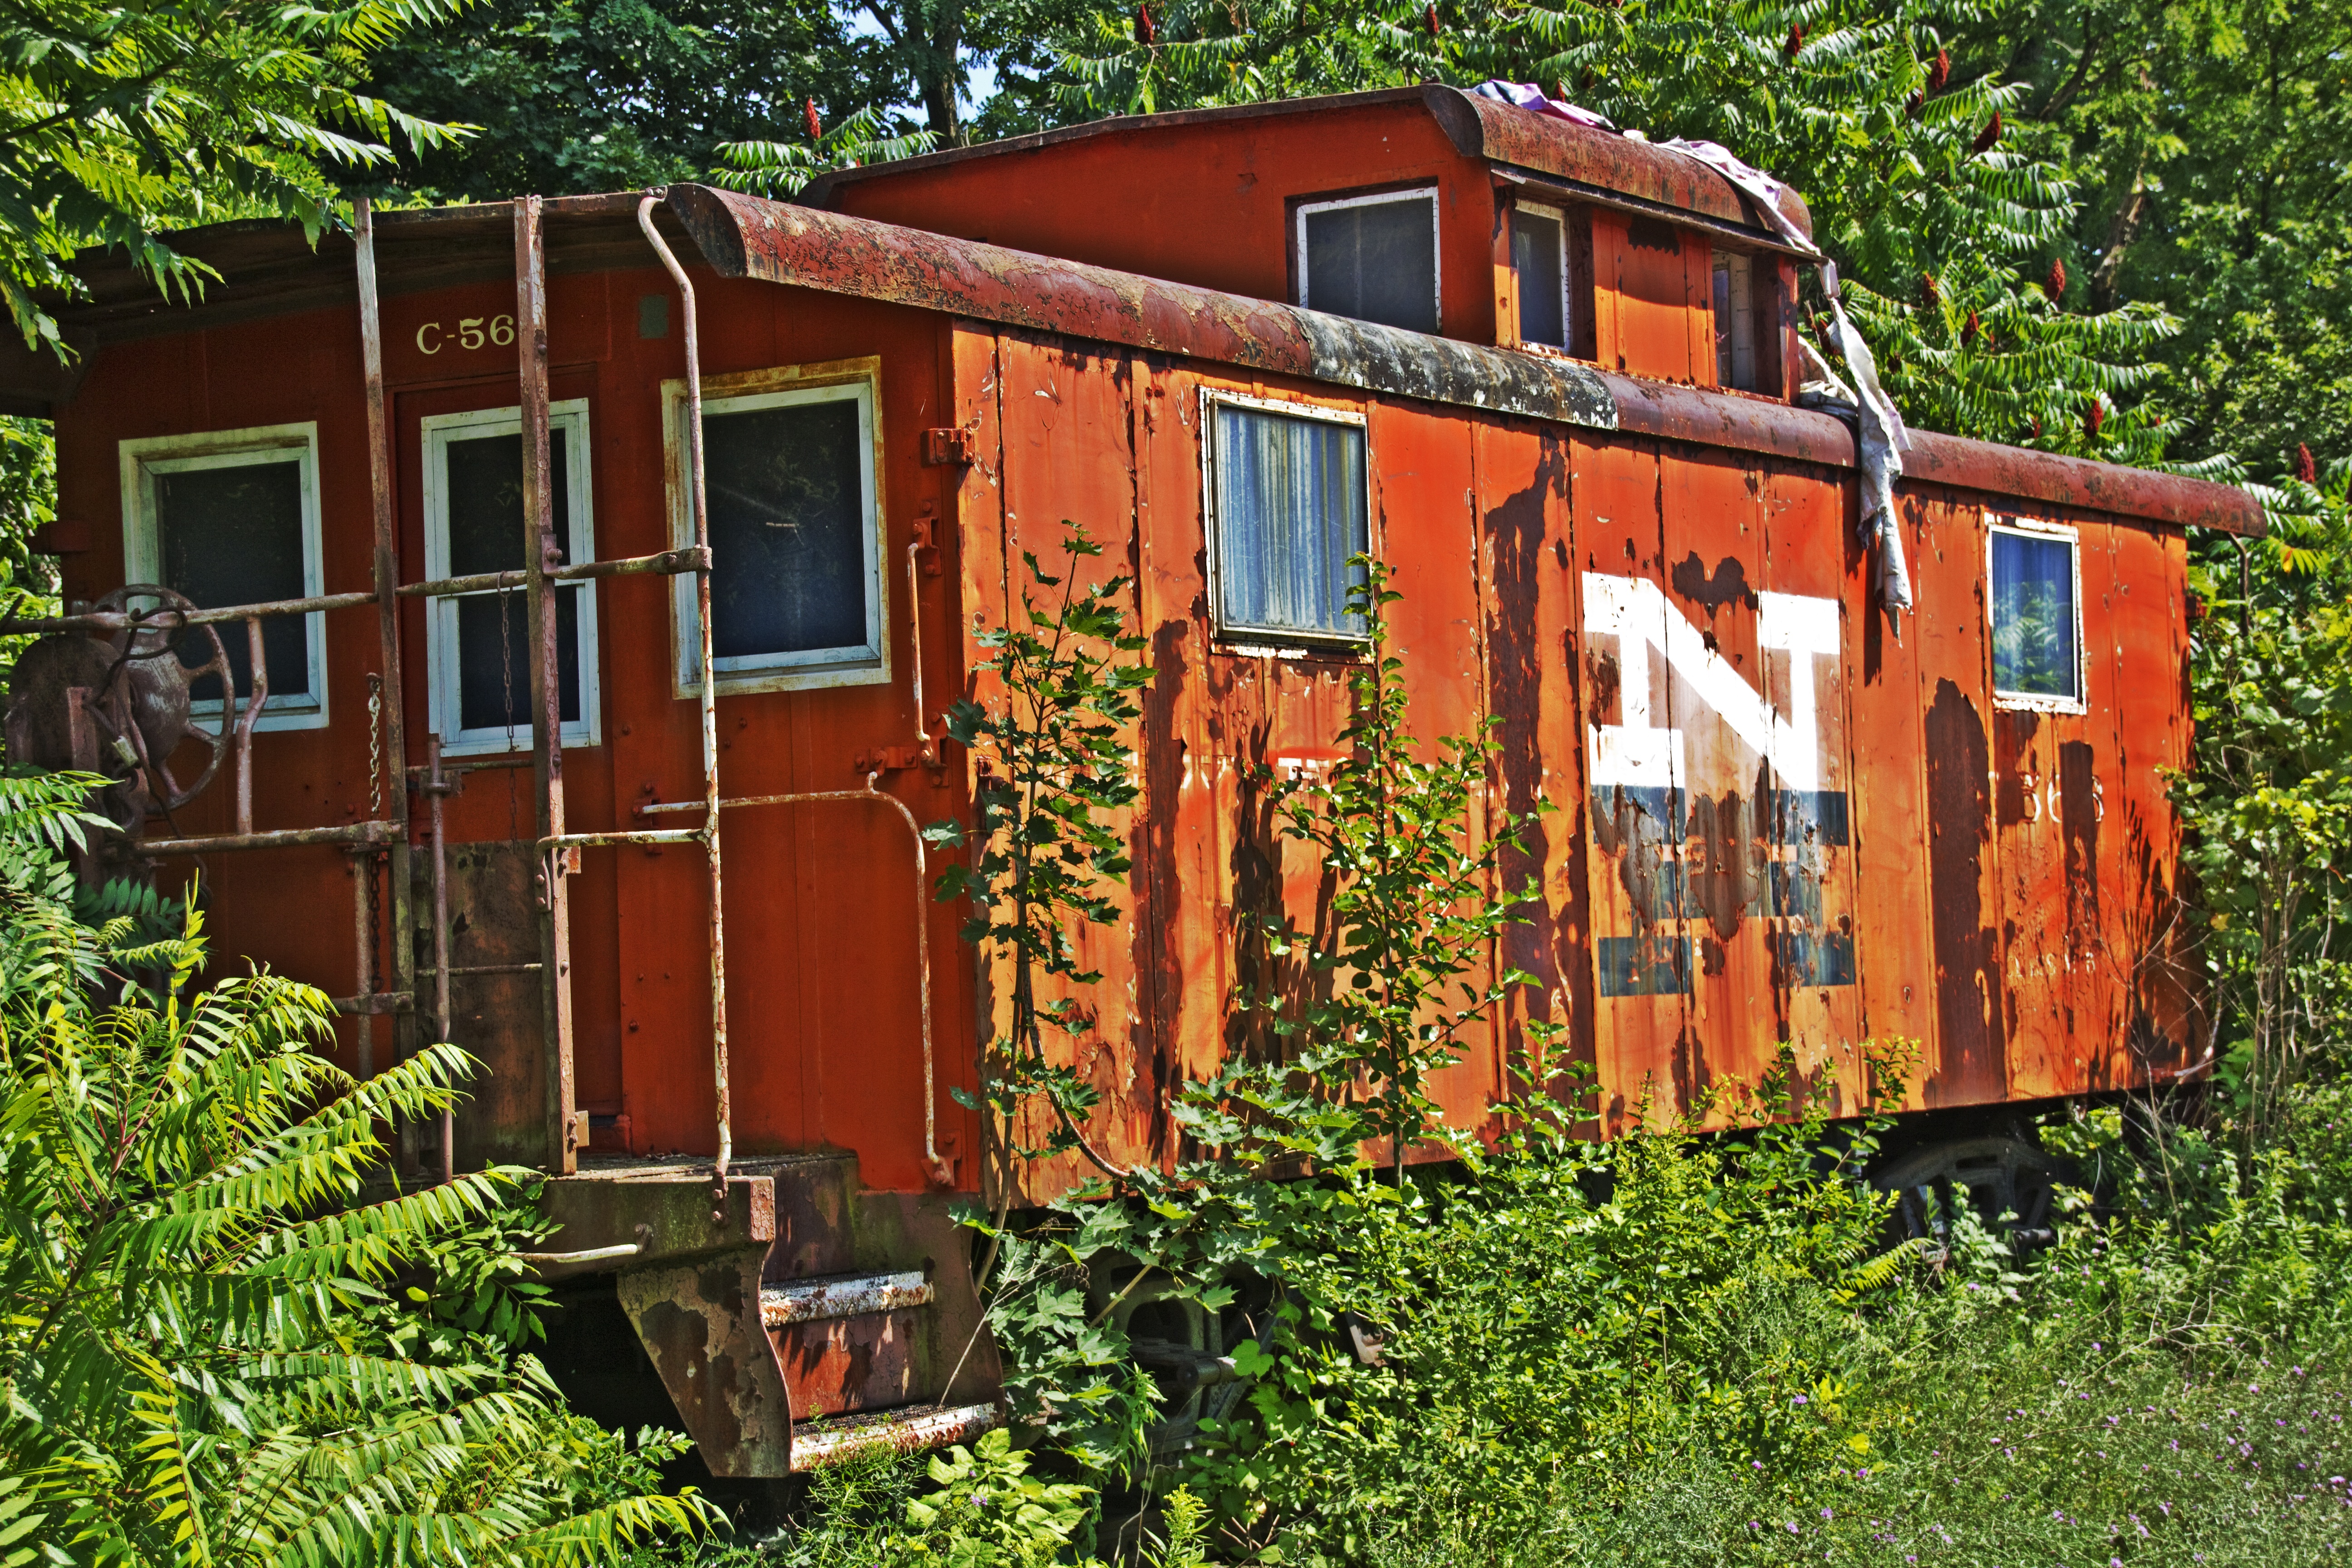
railway, railroad, house, building, home, train, shed, hut, shack, cottage, caboose, yard, rural area, rolling stock, outdoor structure